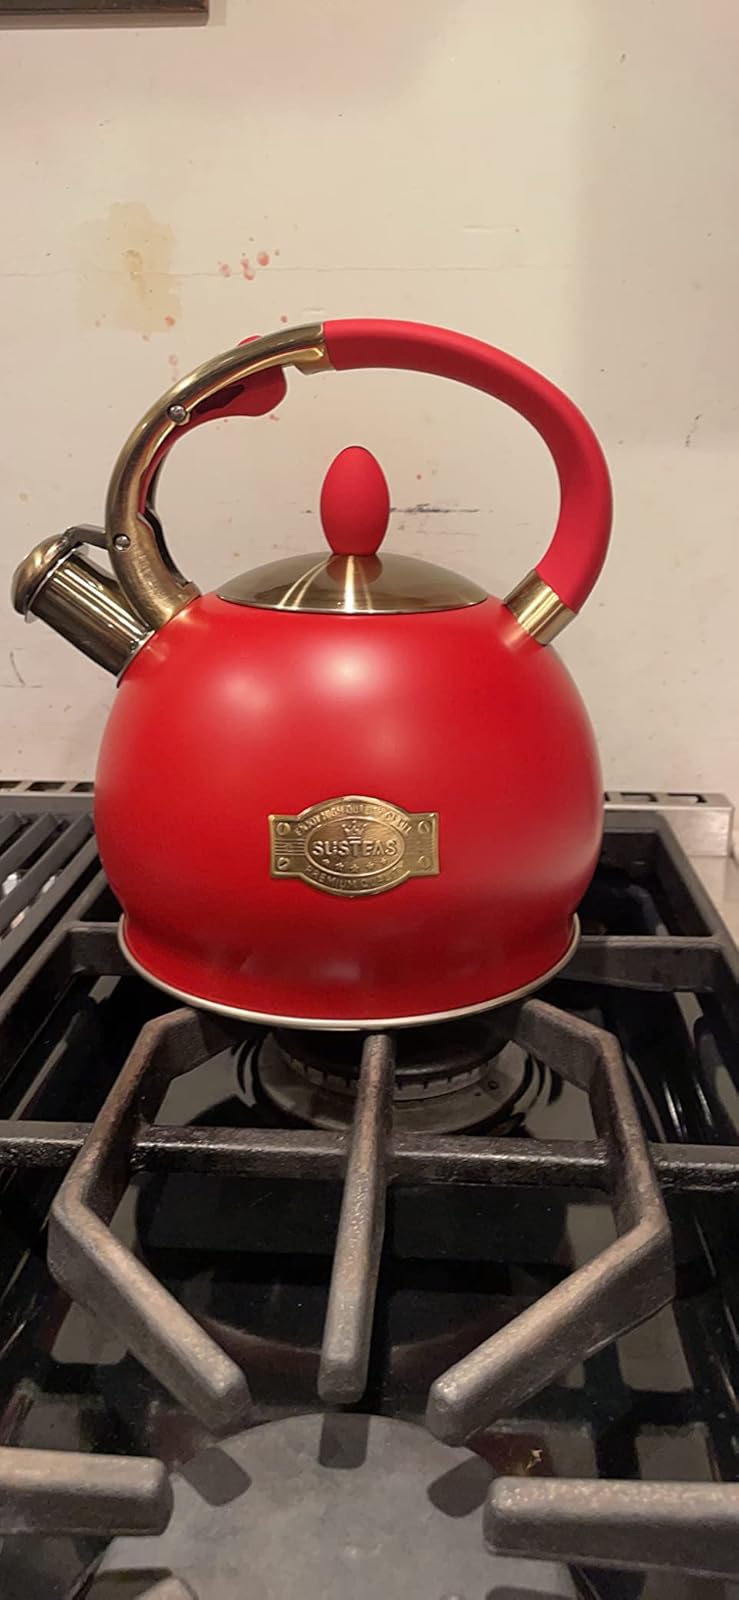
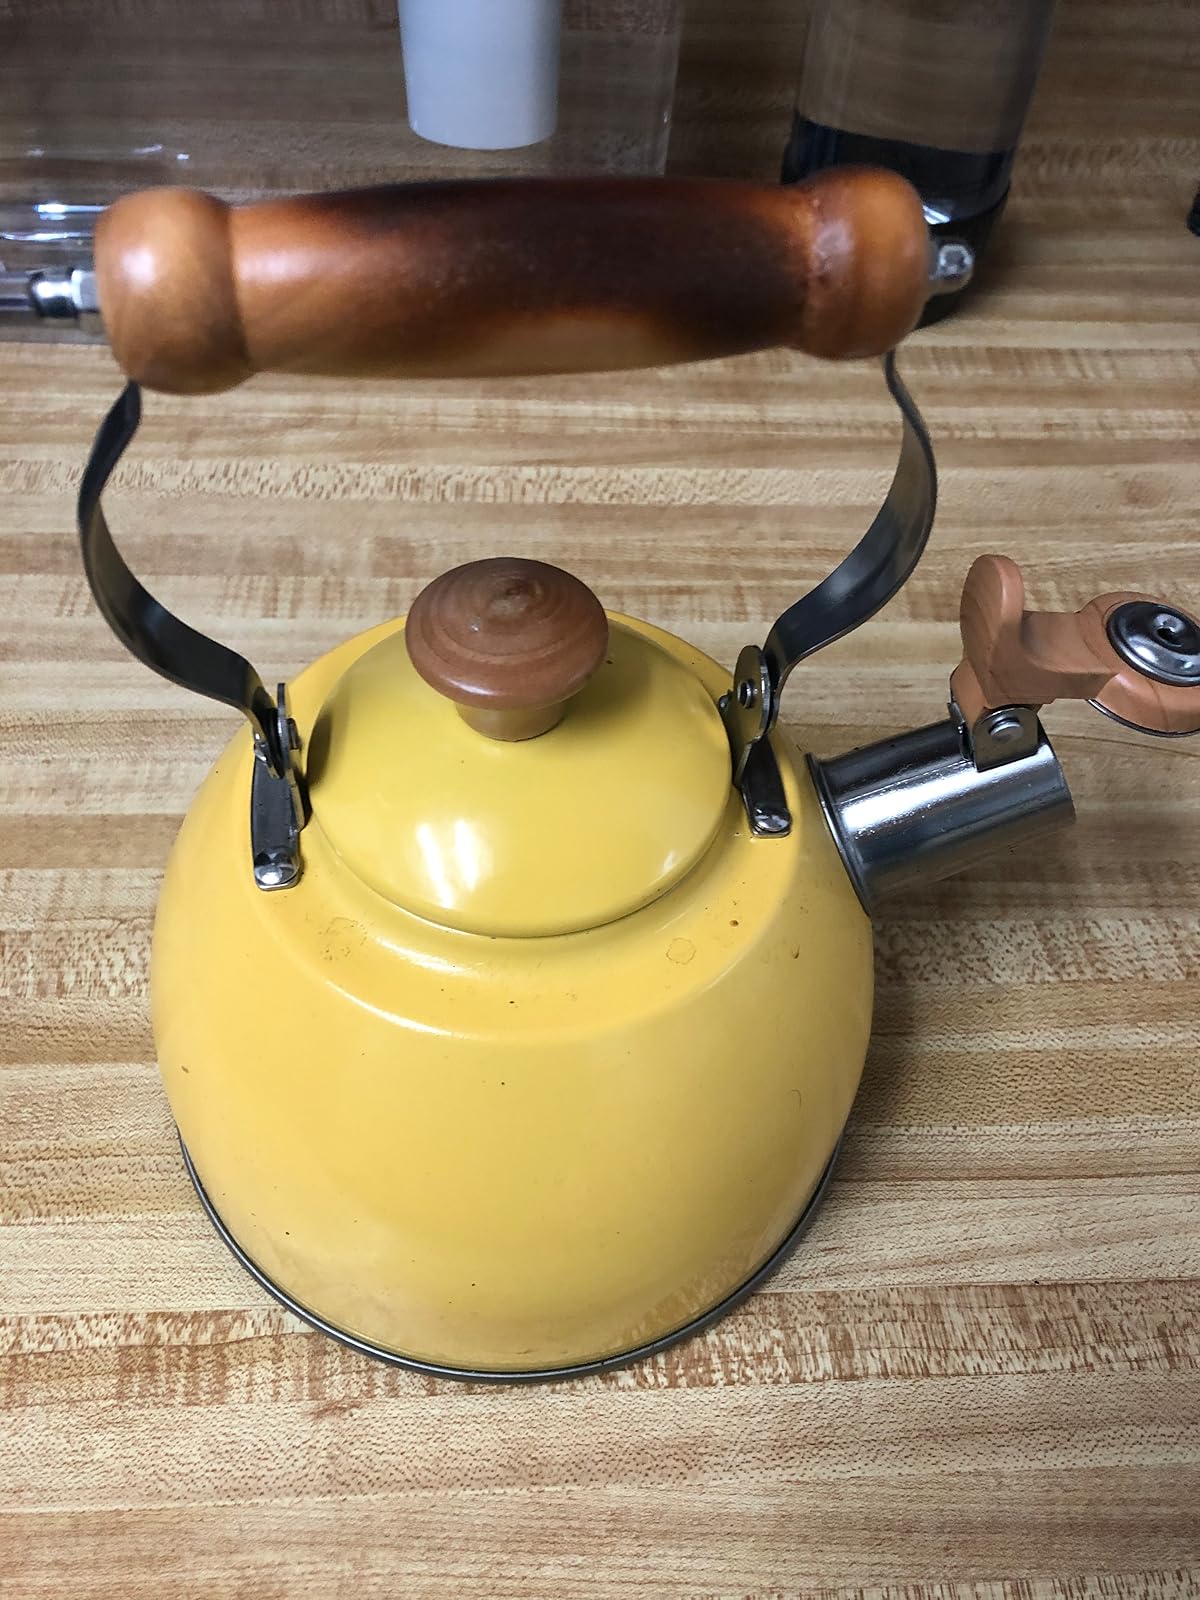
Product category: items_kettle
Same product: no